C. P. Scott

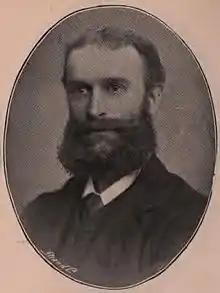
C. P. Scott c. 1895

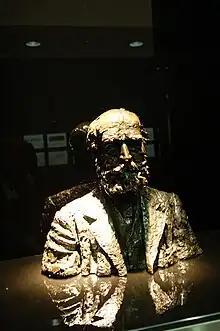
Bust of Scott in the offices of "The Guardian", London

In 1886, Scott fought his first general election as a Liberal candidate, an unsuccessful attempt in the Manchester North East constituency; he stood again for the same seat in 1891 and 1892. He was elected at the 1895 election as MP for Leigh, and thereafter spent long periods away in London during the parliamentary session. His combined position as a Liberal backbencher, the editor of an important Liberal newspaper, and the president of the Manchester Liberal Federation made him an influential figure in Liberal circles, albeit in the middle of a long period of opposition. He was re-elected at the 1900 election despite the unpopular stand against the Boer War that the "Guardian" had taken, but retired from Parliament at the time of the Liberal landslide victory in 1906, when he was occupied with the difficult process of becoming owner of the newspaper he edited.